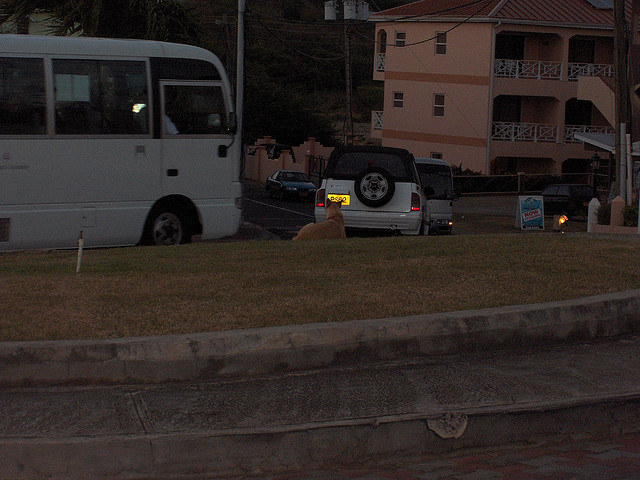
A group of traffic riding down a street by a bus.

Cars and a bus making a left hand turn onto a street near an apartment building.

A bus and cars turning in heavy traffic outside an apartment building.